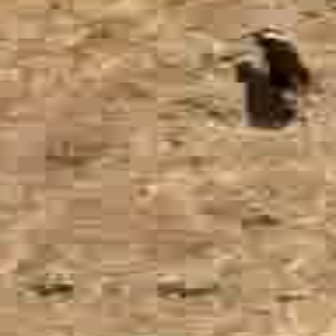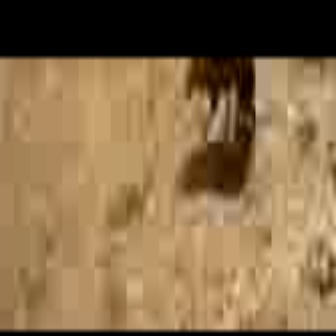
  Please identify the target specified by the bounding box [234,21,311,98] in the first image and locate it in the second image. Return the coordinates in [x_min,y_min,x_max,y_max] format.
Answer: [175,60,253,139]